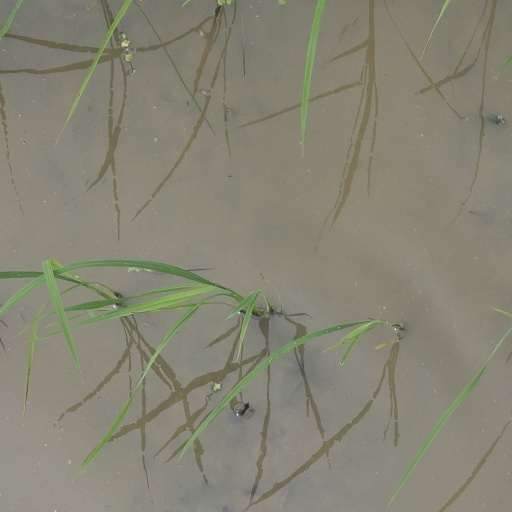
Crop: rice